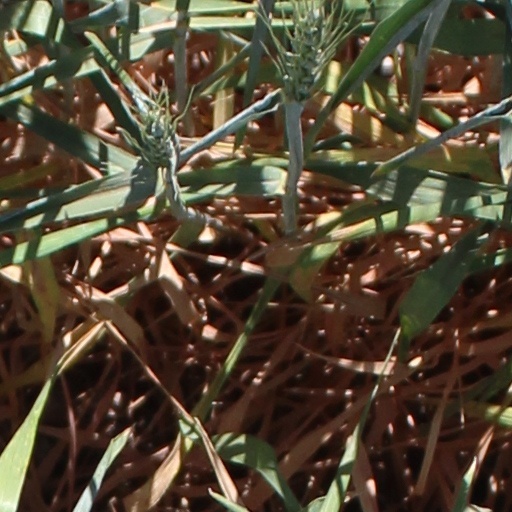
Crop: wheat